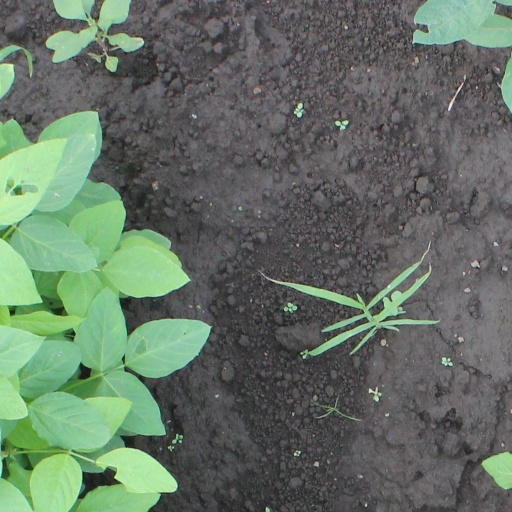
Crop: soybean